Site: saxony
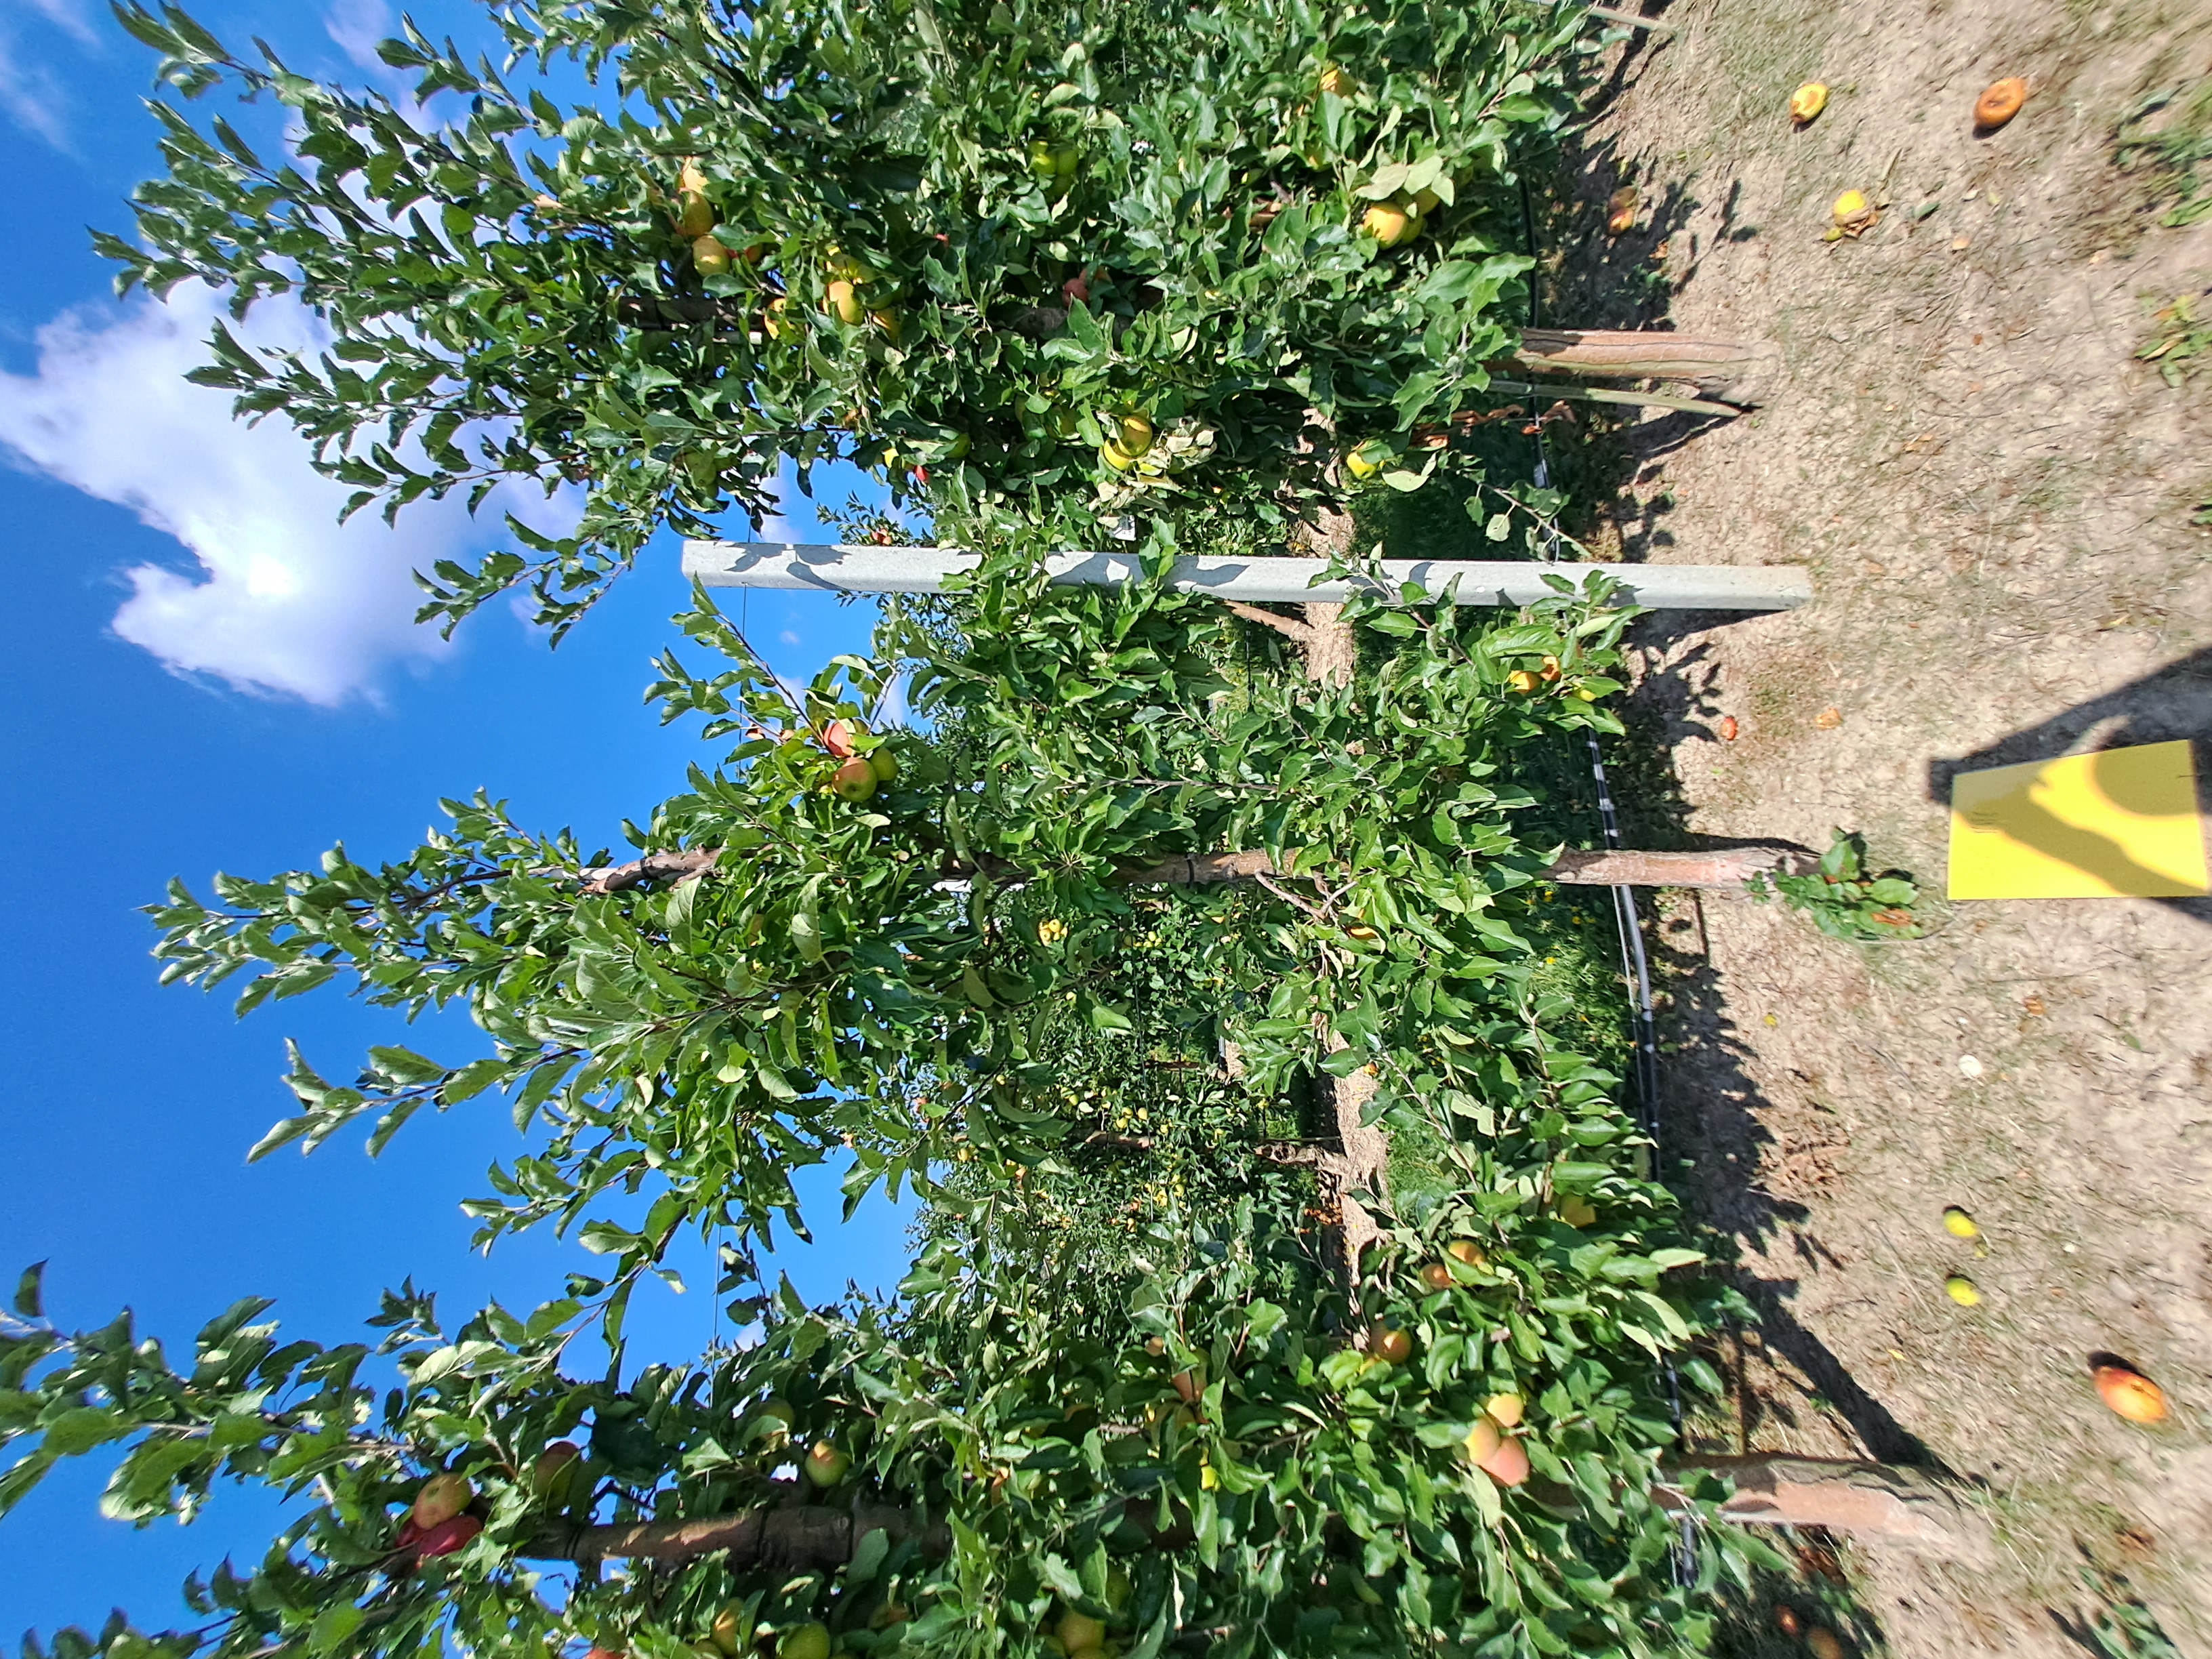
Growth stage (BBCH 81): Maturity of fruit and seed